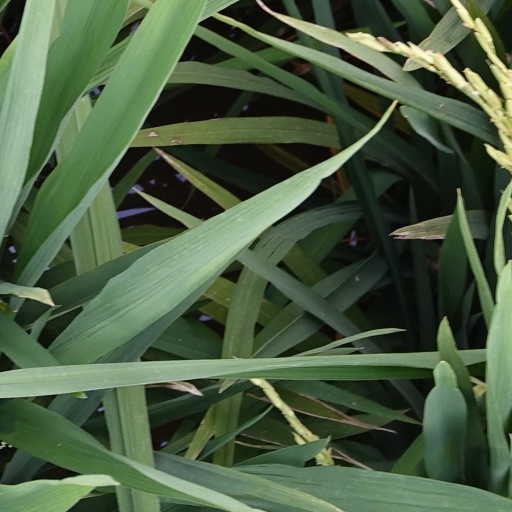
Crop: rice